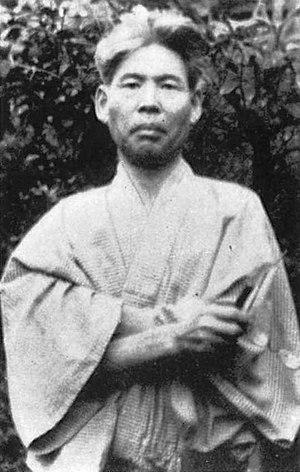
Sunao Tokunaga; 20 janvier 1899 à Hanazono, dans la préfecture de Kumamoto - 15 février 1958 à Tokio, est un écrivain japonais.